Palægaragerne

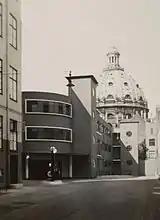
Palægaragerne prior to the expansion in 1934

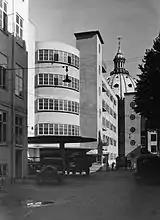
Palægaragerne after the expansion in 1934

The building fronting the street (No. 4) and the adjacent building at No. 6 were both built by the master builder J. H. Lütthans. He was the owner of the Moltke Mansion and the two buildings were constructed in its former gardens.